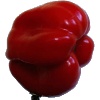
Label: Pepper Red 1